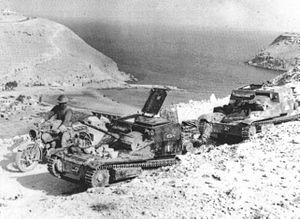
(L'original fait partie des collections de l'Australian War Museum, mais cette image a été scannée depuis l'ouvrage Operation Compass 1940: Wavell's whirlwind offensive dans une résolution plus haute, afin demontrer les détails différenciant la L3 de base et la L3 cc, variante antichar. Cela explique pourquoi il n'y a pas de marquage de l'AWM sur l'image. Légende de l'AWM
La chenillette L3 est une série de chenillettes italiennes en usage avant et pendant la Seconde Guerre mondiale. Elles furent développées à partir du Carden-Loyd Mark VI britannique. D'un équipage de deux hommes, sa masse est de 3,2 tonnes avec un blindage de 6 à 14 mm. Son armement de base est composé de deux mitrailleuses de 8 mm.